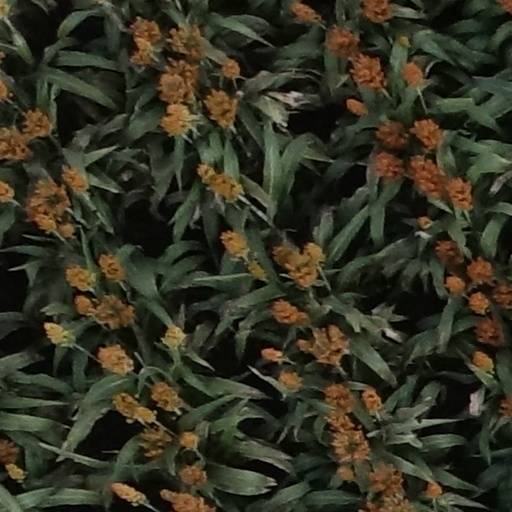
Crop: sorghum